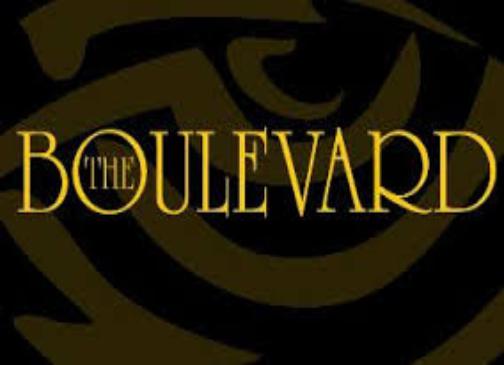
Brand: Boulevard
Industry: Necessities